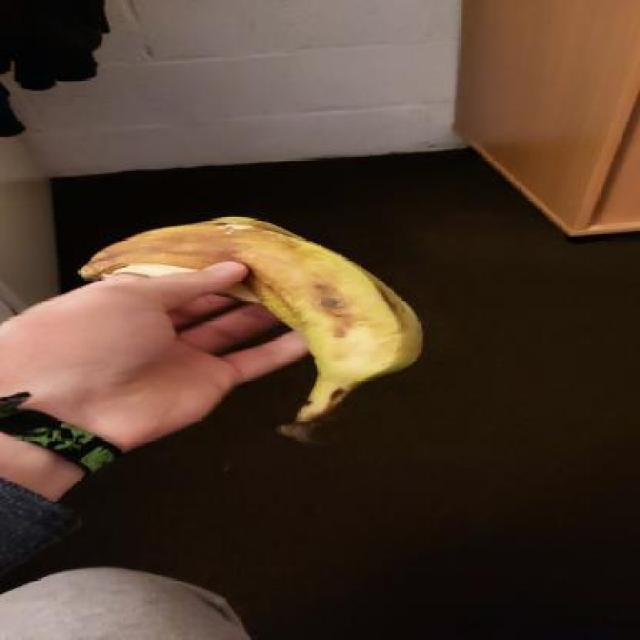
Label: bananas